Storm in a Teacup (film)

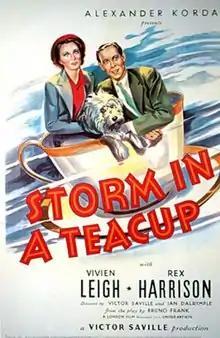
Theatrical poster

Storm in a Teacup is a 1937 British romantic comedy film directed by Ian Dalrymple and Victor Saville and starring Vivien Leigh, Rex Harrison (in his first starring role), Cecil Parker, and Sara Allgood. It is based on the German play by Bruno Frank, as well as the English-language adaptations: London's "Storm in a Teacup" and Broadway's "Storm Over Patsy", both written by James Bridie. A reporter writes an article that embarrasses a politician. Meanwhile, the newspaperman is also attracted to his target's daughter.